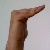
The image shows a hand gesture representing a space in Indian Sign Language.